Nicholas M. Nolan

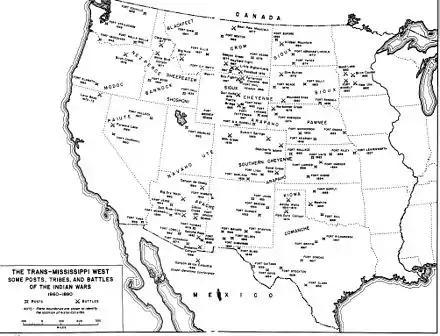
Western Indian Wars 1860-1890, battles, army posts, and the general location of tribes.

The 10th Regimental headquarters remained at Fort Gibson until March 31, 1869, when they moved to Camp Wichita, Indian Territory (now the state of Oklahoma). They arrived on April 12, 1869. Camp Wichita was an old Indian village inhabited by the Wichita tribe on the Anadarko Reservation. General Sheridan had selected a site nearby for a military post and Carpenter with the rest of the 10th Cavalry was ordered there to establish and build it. Some time in the following month of August, the post was given the name of Fort Sill. Civil War Brigadier General Joshua W. Sill was a classmate and friend of Sheridan who was killed in action in 1862.